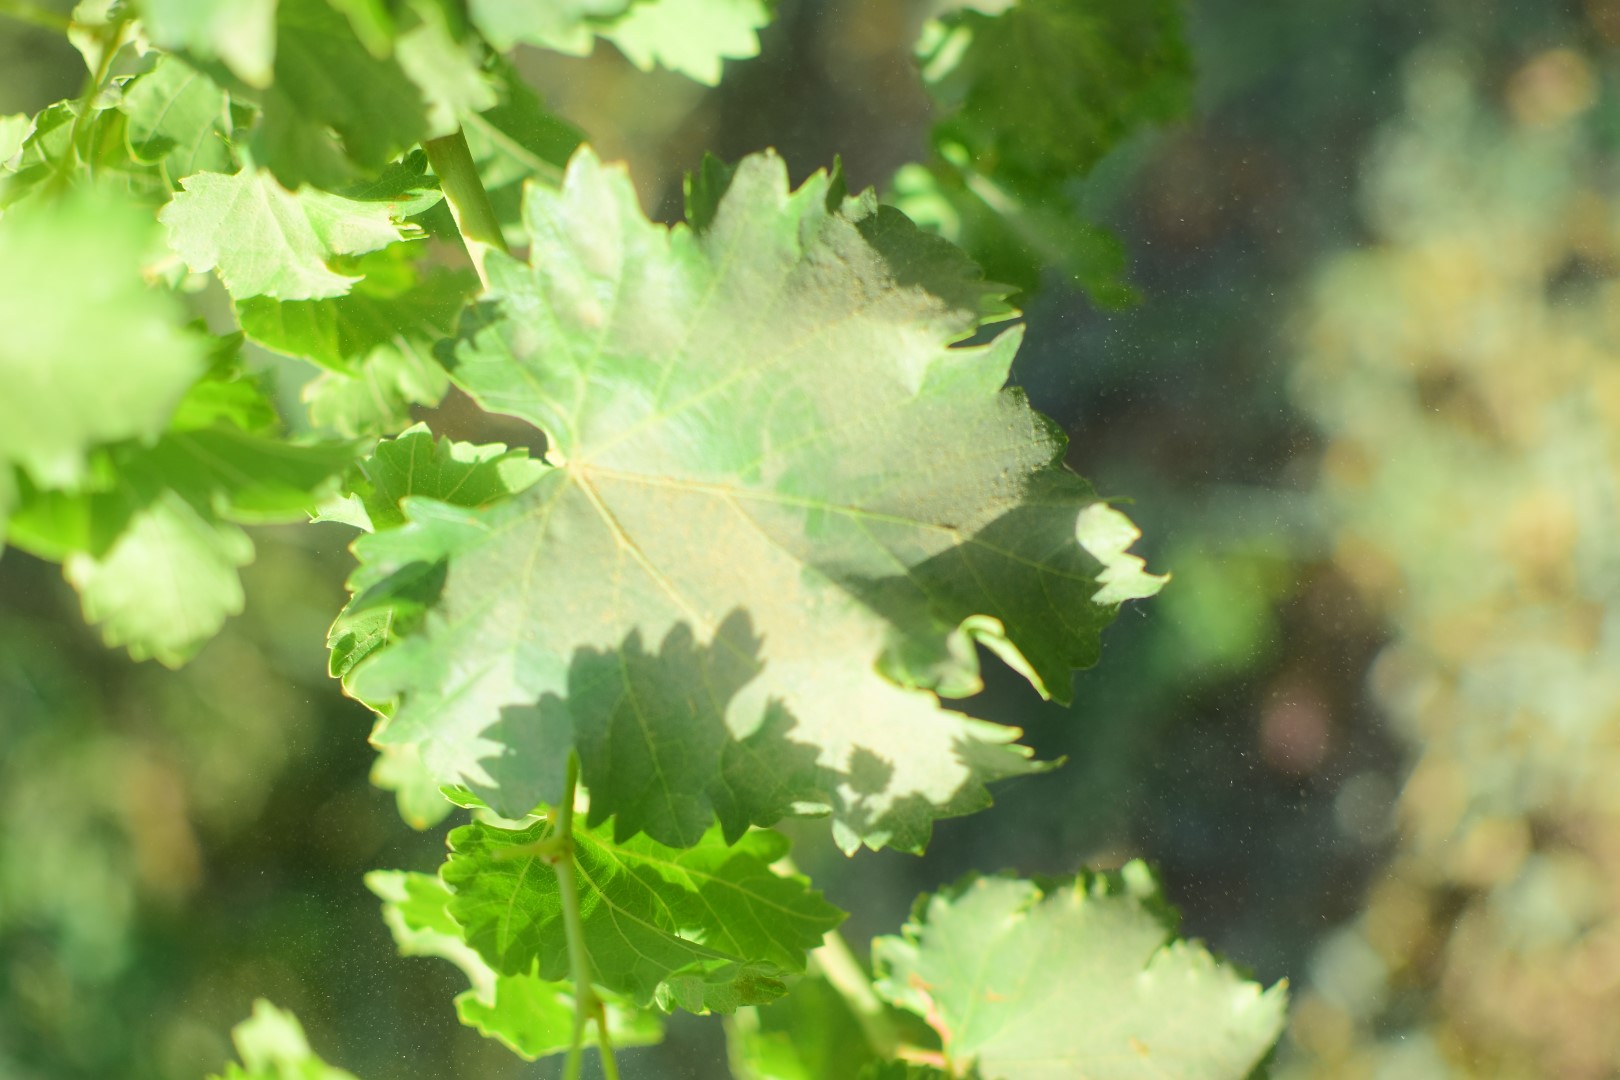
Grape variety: Deas Al-Annz